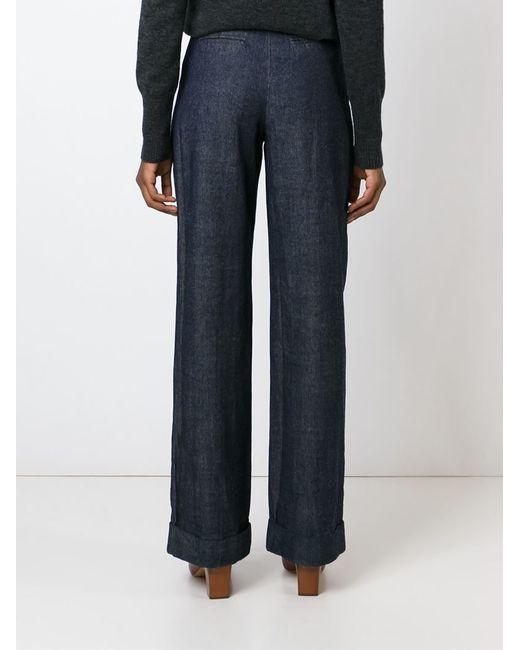
Blau-schwarze Büroarbeitshose für Damen